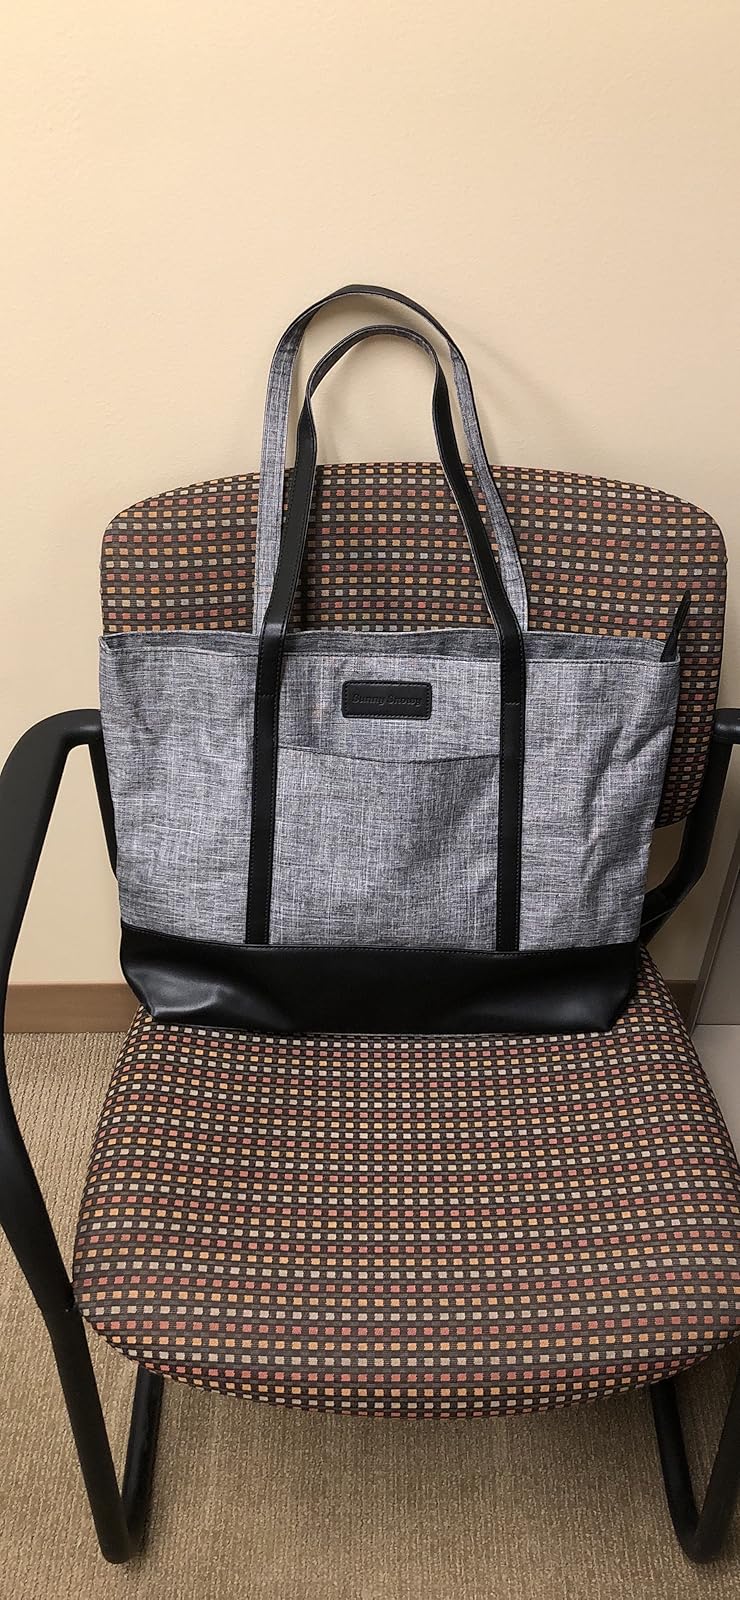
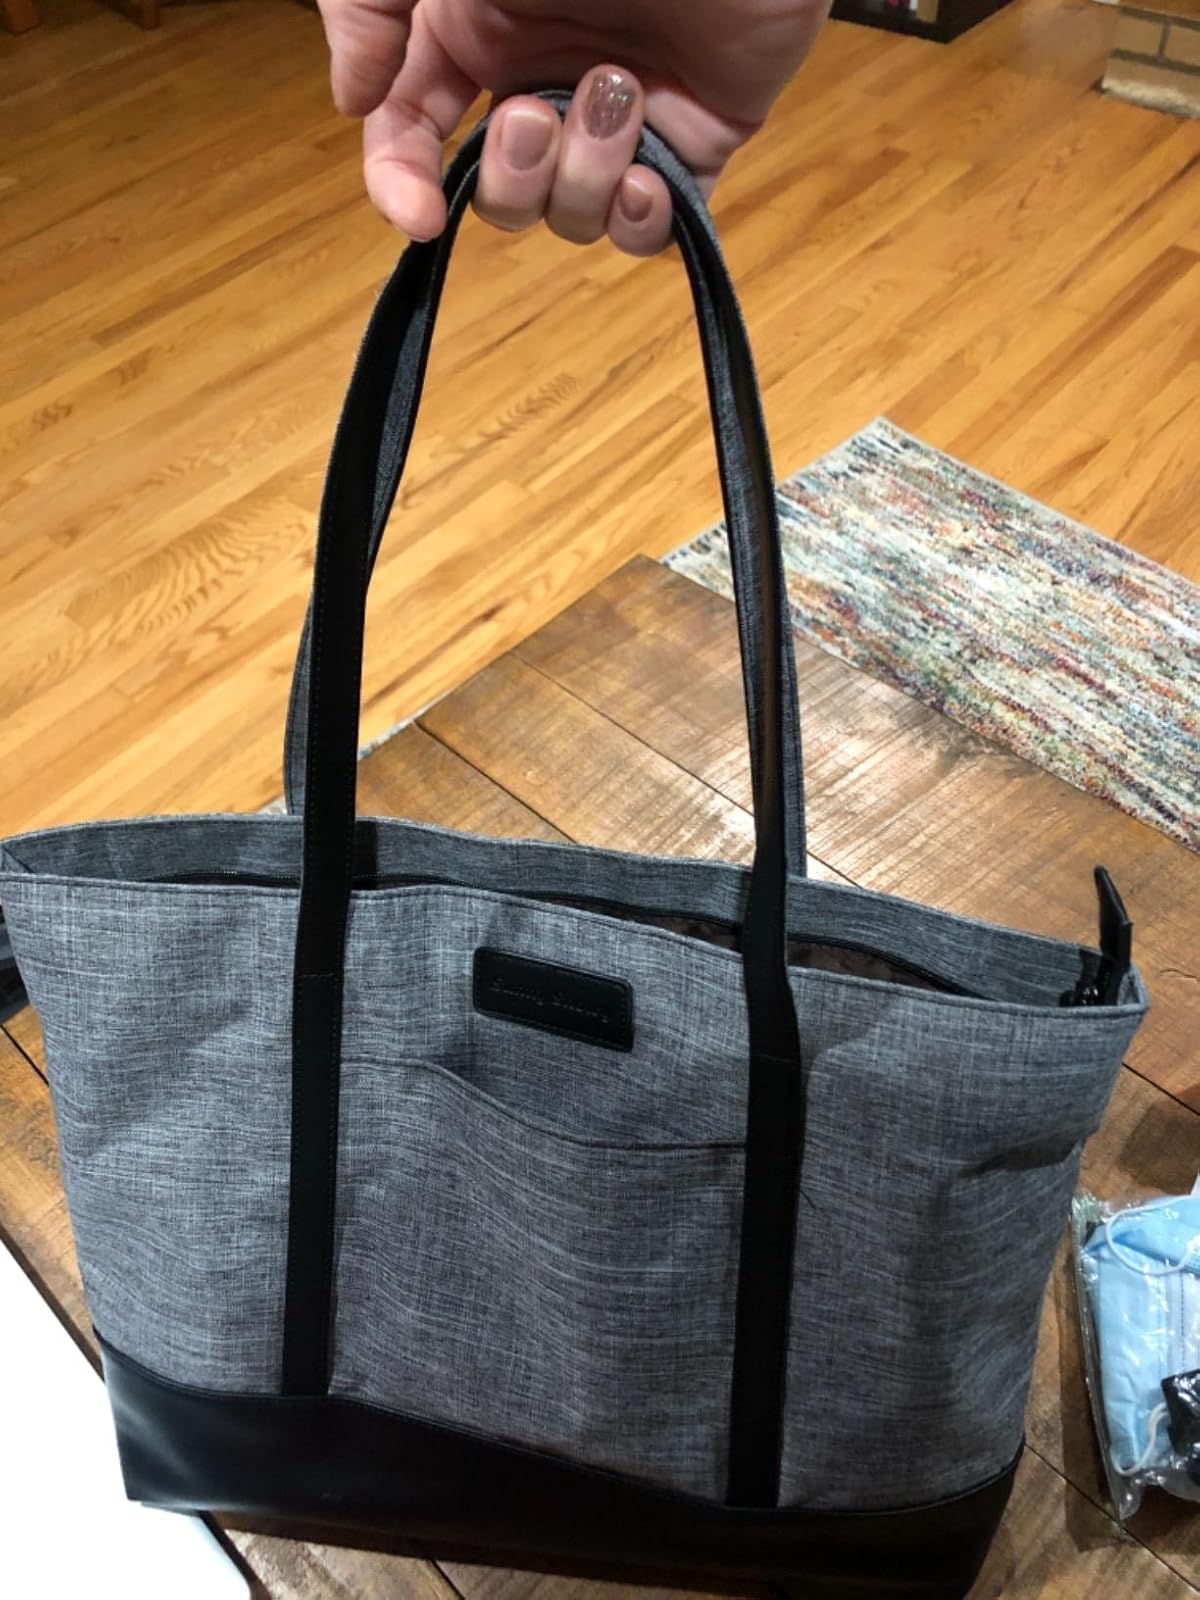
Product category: bag
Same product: yes